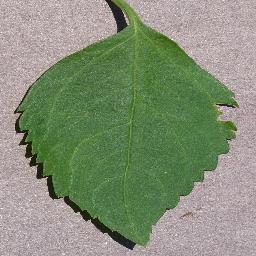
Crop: cherry
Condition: (including_sour)_healthy